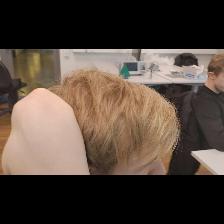
Label: Human